Bow Street Runners

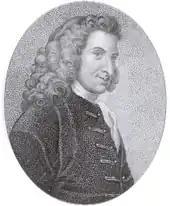
Henry Fielding

However, his reformed method was not limited to his magisterial activity in Bow Street; it was also extended outside of the magistrate's office. In fact, since 1749–50 Henry Fielding had begun organising a group of men with the task of apprehending offenders and taking them to Bow Street for examination and commitment to trial. Such an organised intervention was needed, according to Fielding, because of the difficulties and reluctance of private citizens to apprehend criminals, especially if those were part of a gang — reluctance largely caused by the fear of retaliation and by the extremely high costs of the prosecution that would have to be paid by the victim of the crime. This activity, however, was very similar to the thief-takers' enterprise and, as such, it could have been considered as corrupt as the latter. Therefore, Fielding wrote a number of pamphlets to justify the activity of thief-taking; he argued that the legitimacy of this activity had been undermined by the actions of a few (see for example Jonathan Wild) and that, in fact, thief-takers performed a public service where the civil authorities were weaker. Another step towards the legitimation of the activity of the Bow Street Runners concerned the lawfulness of an arrest made by an ordinary citizen. Fielding made clear that constables were not the only ones to have the right to make an arrest, but under special circumstances – such as with a warrant issued by a magistrate – also private citizens could act against a suspected criminal and arrest them.